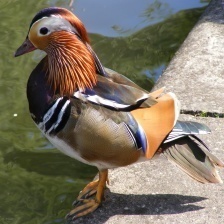
Species: MANDRIN DUCK
Scientific name: AIX GALERICULATA
ImageNet parent category: drake